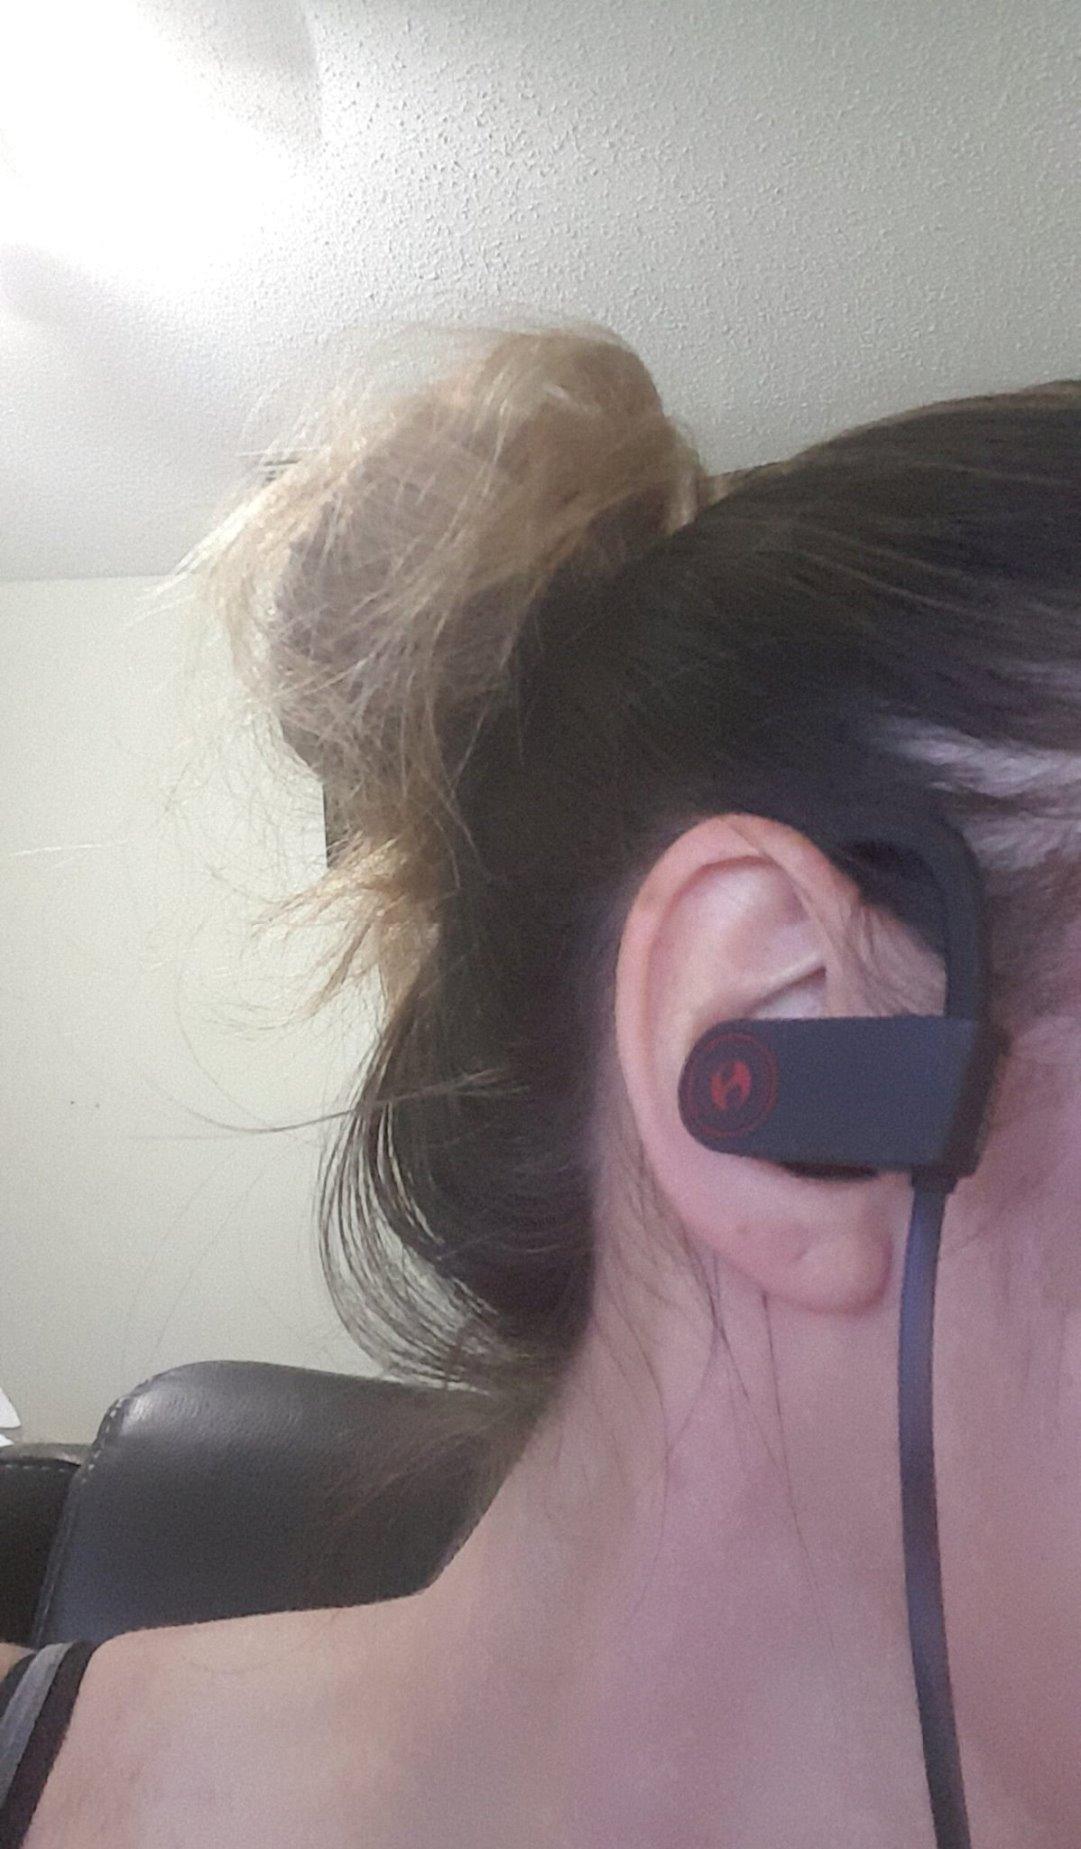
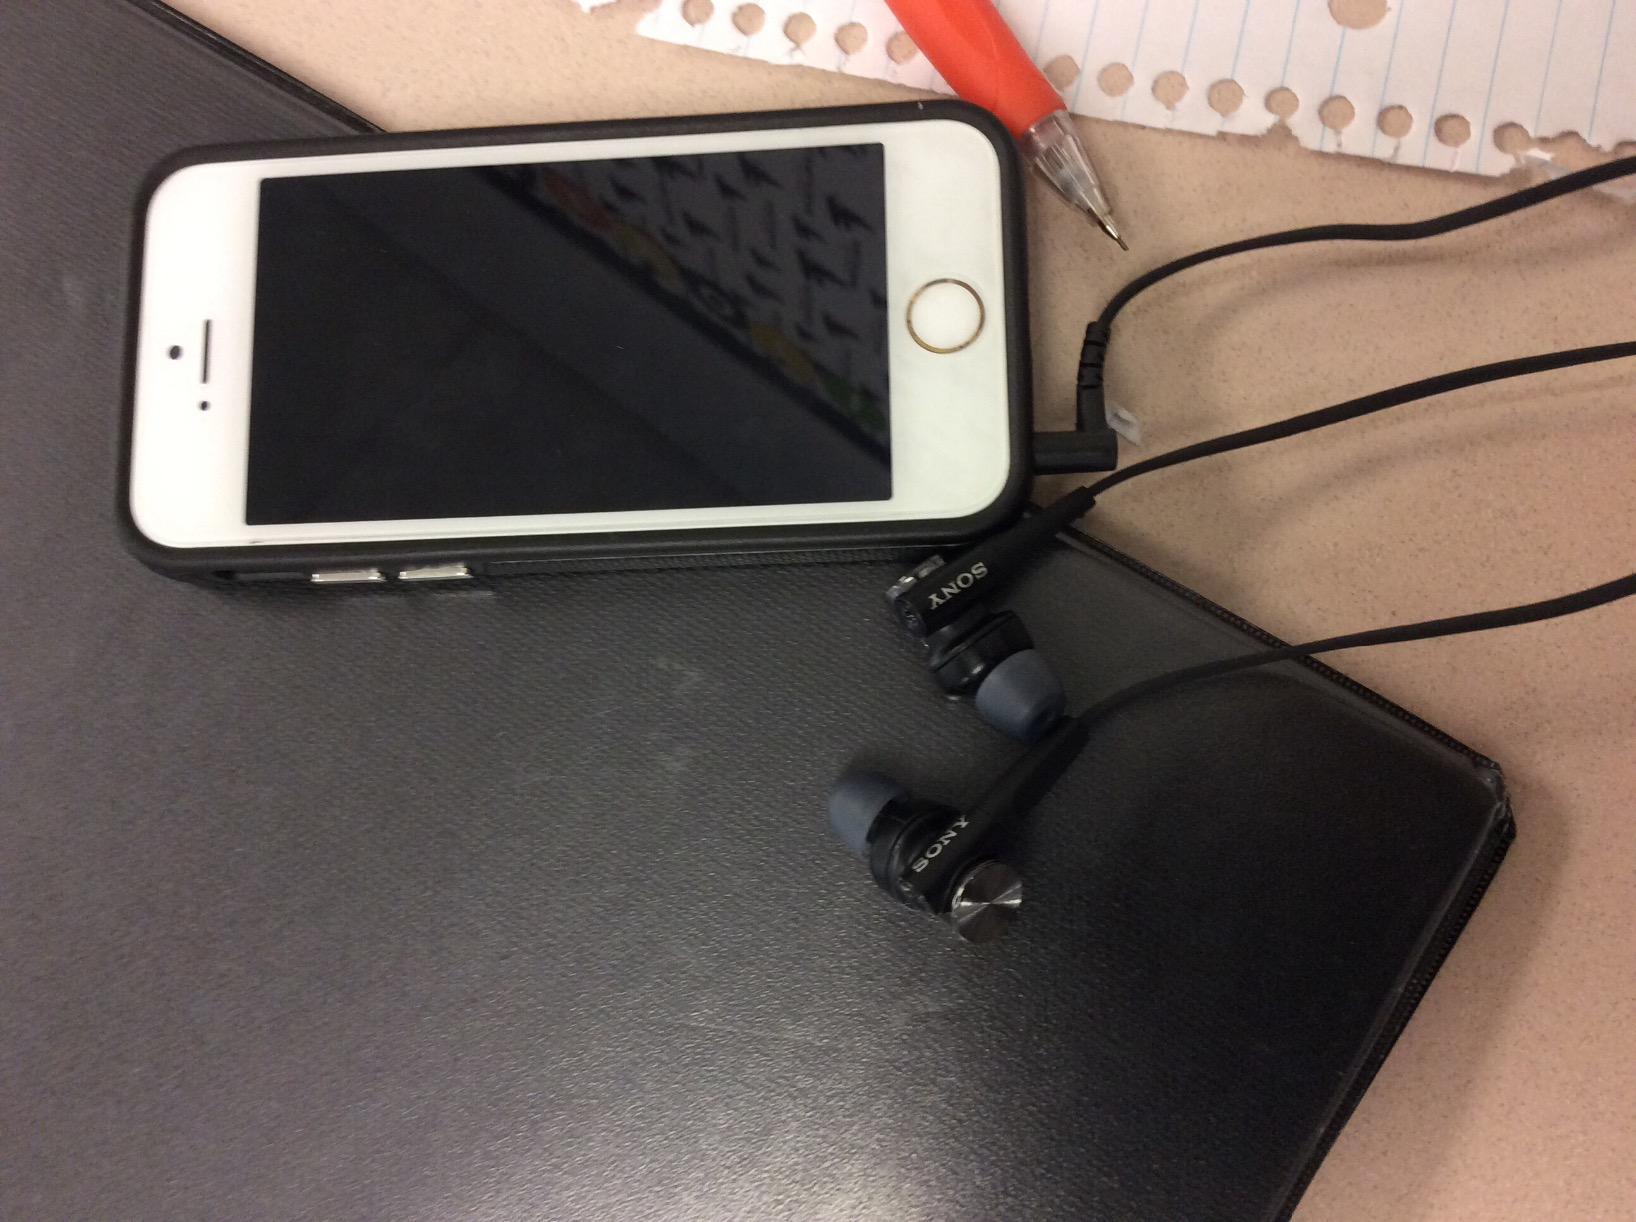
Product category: headphones
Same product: no